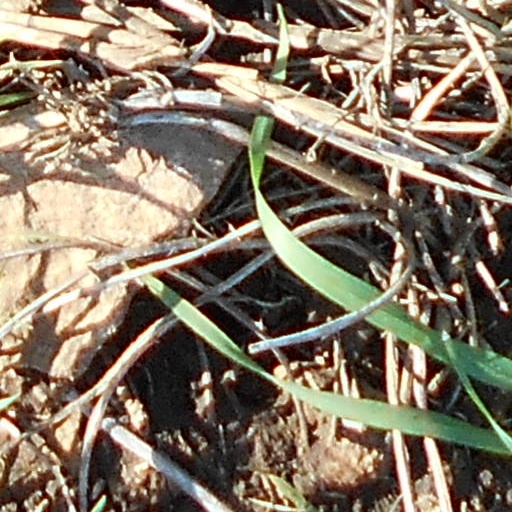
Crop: wheat